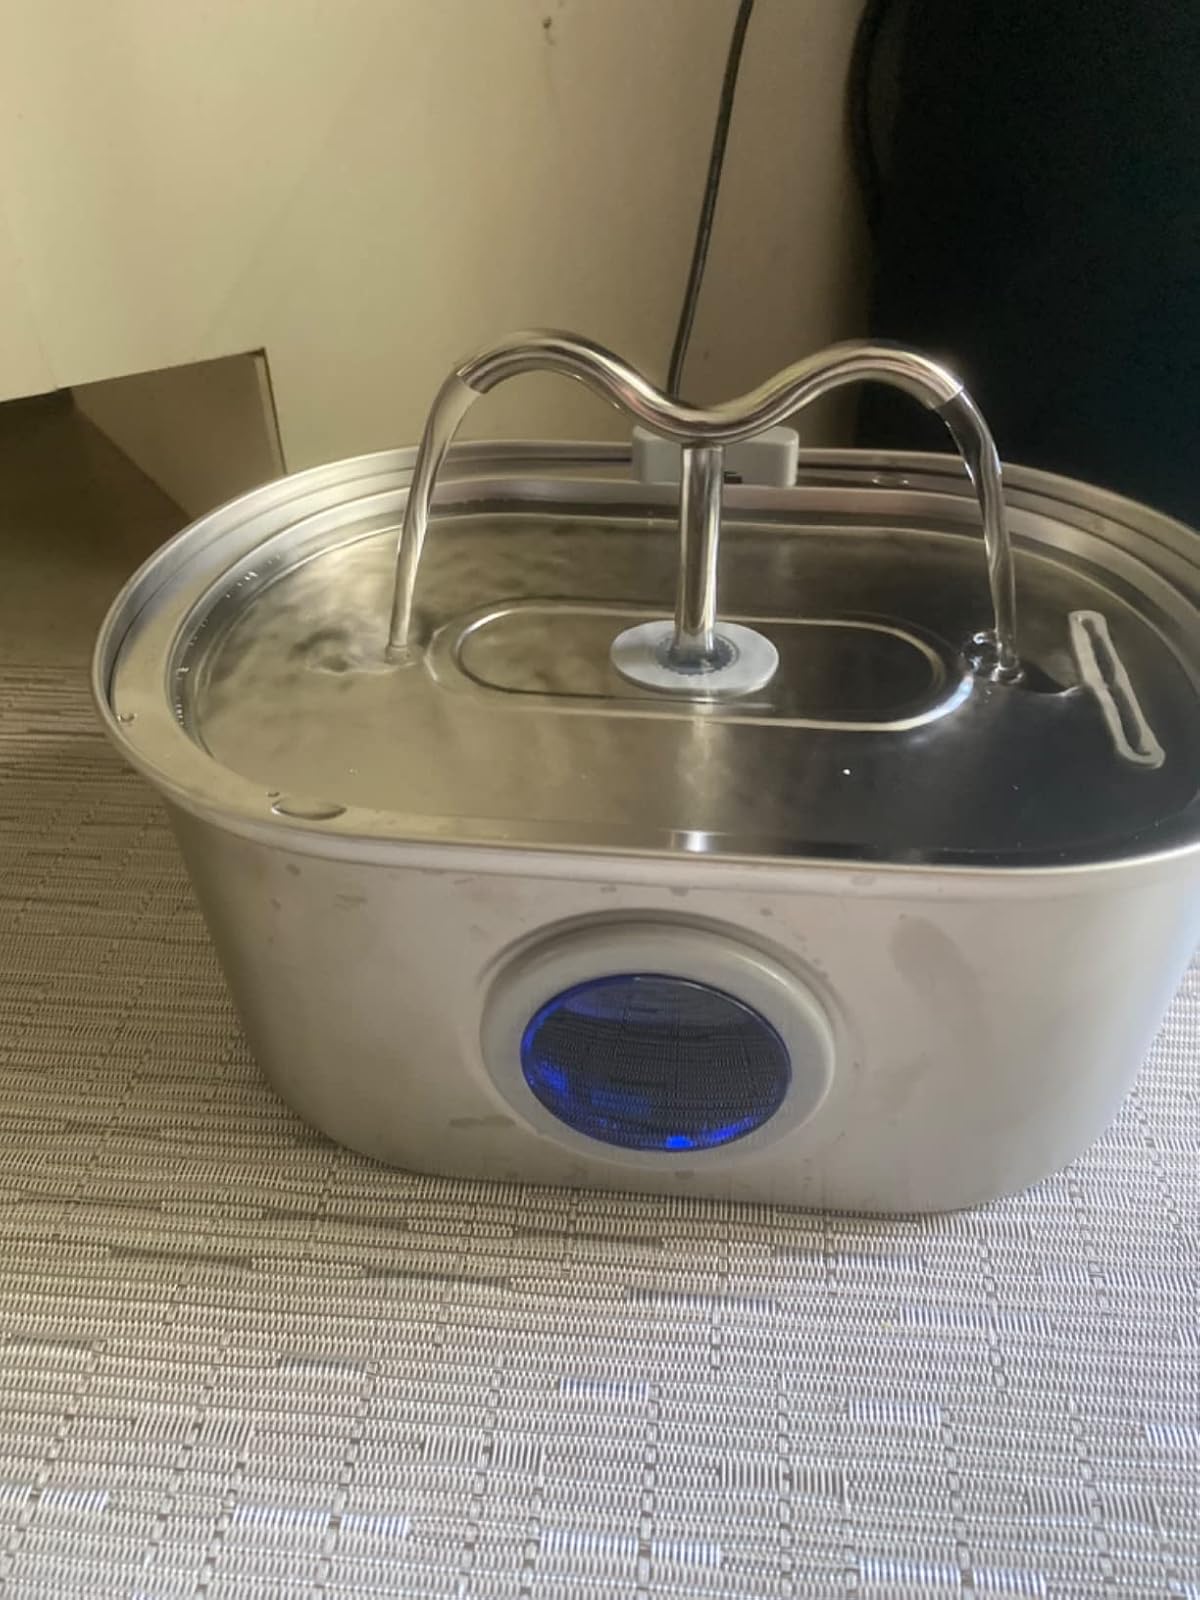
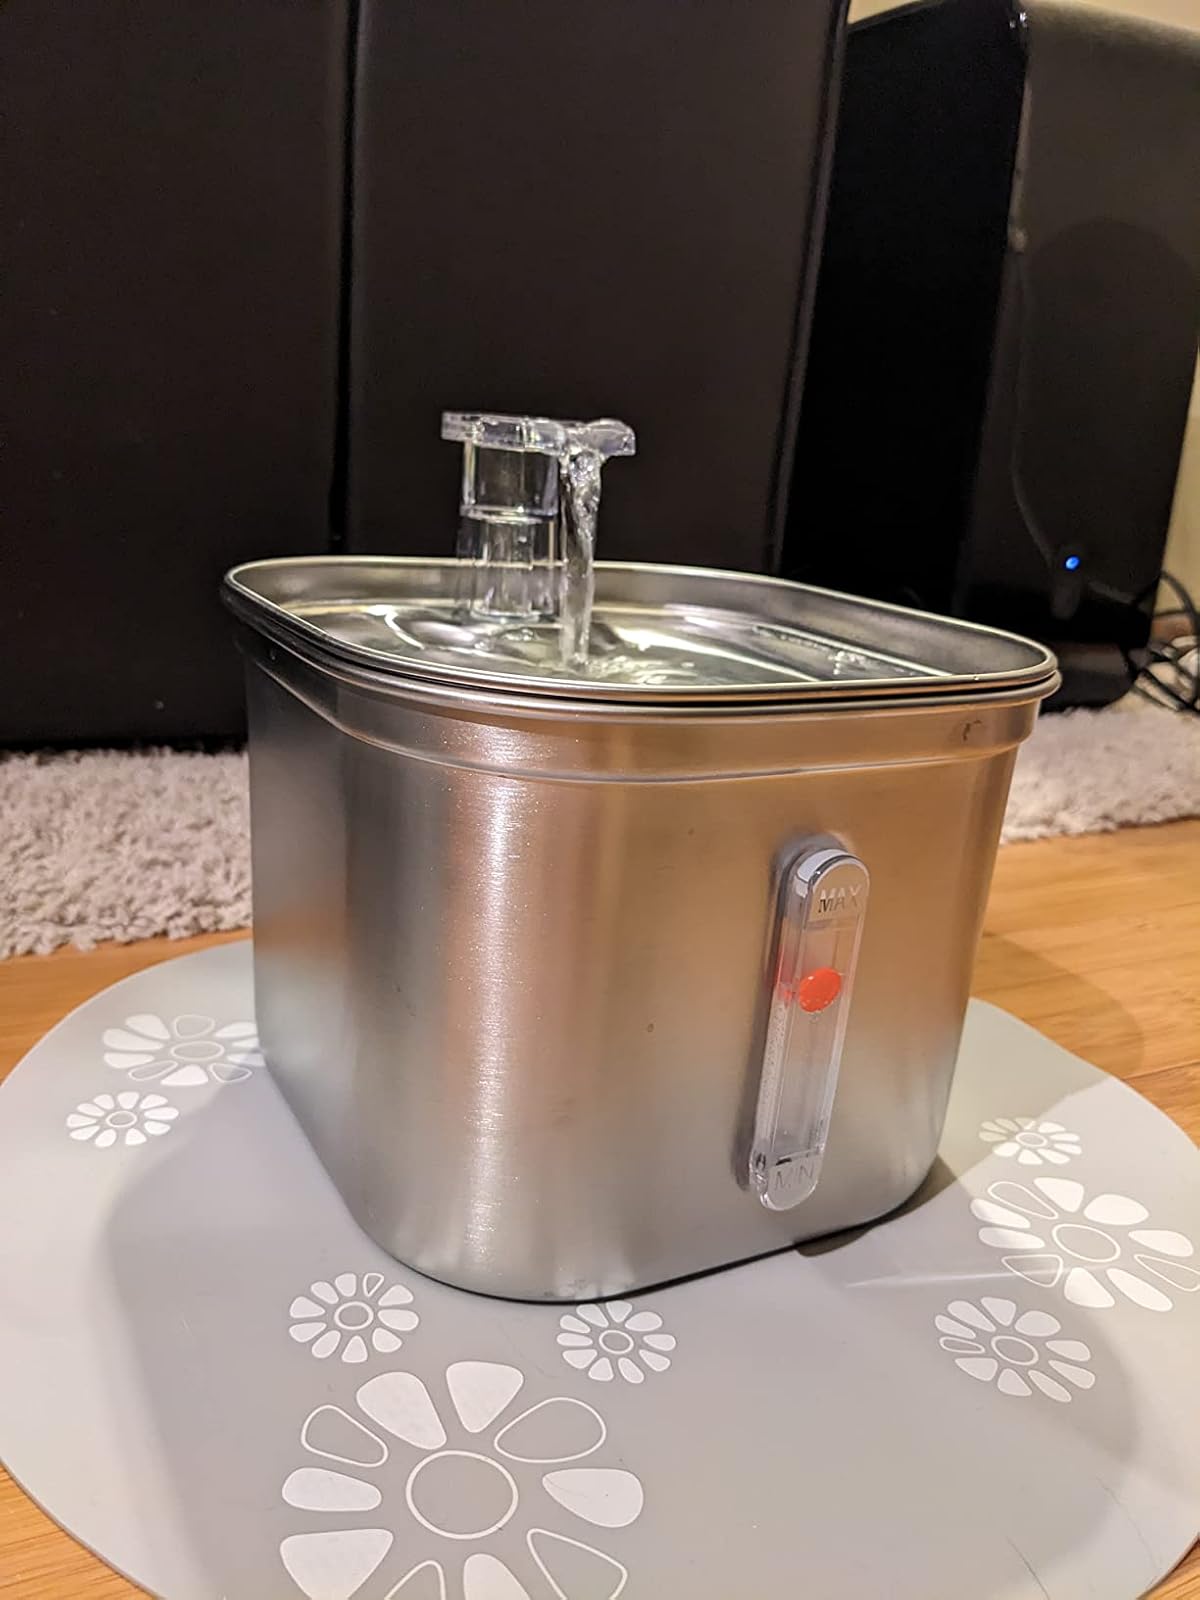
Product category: items_bowl
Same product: no